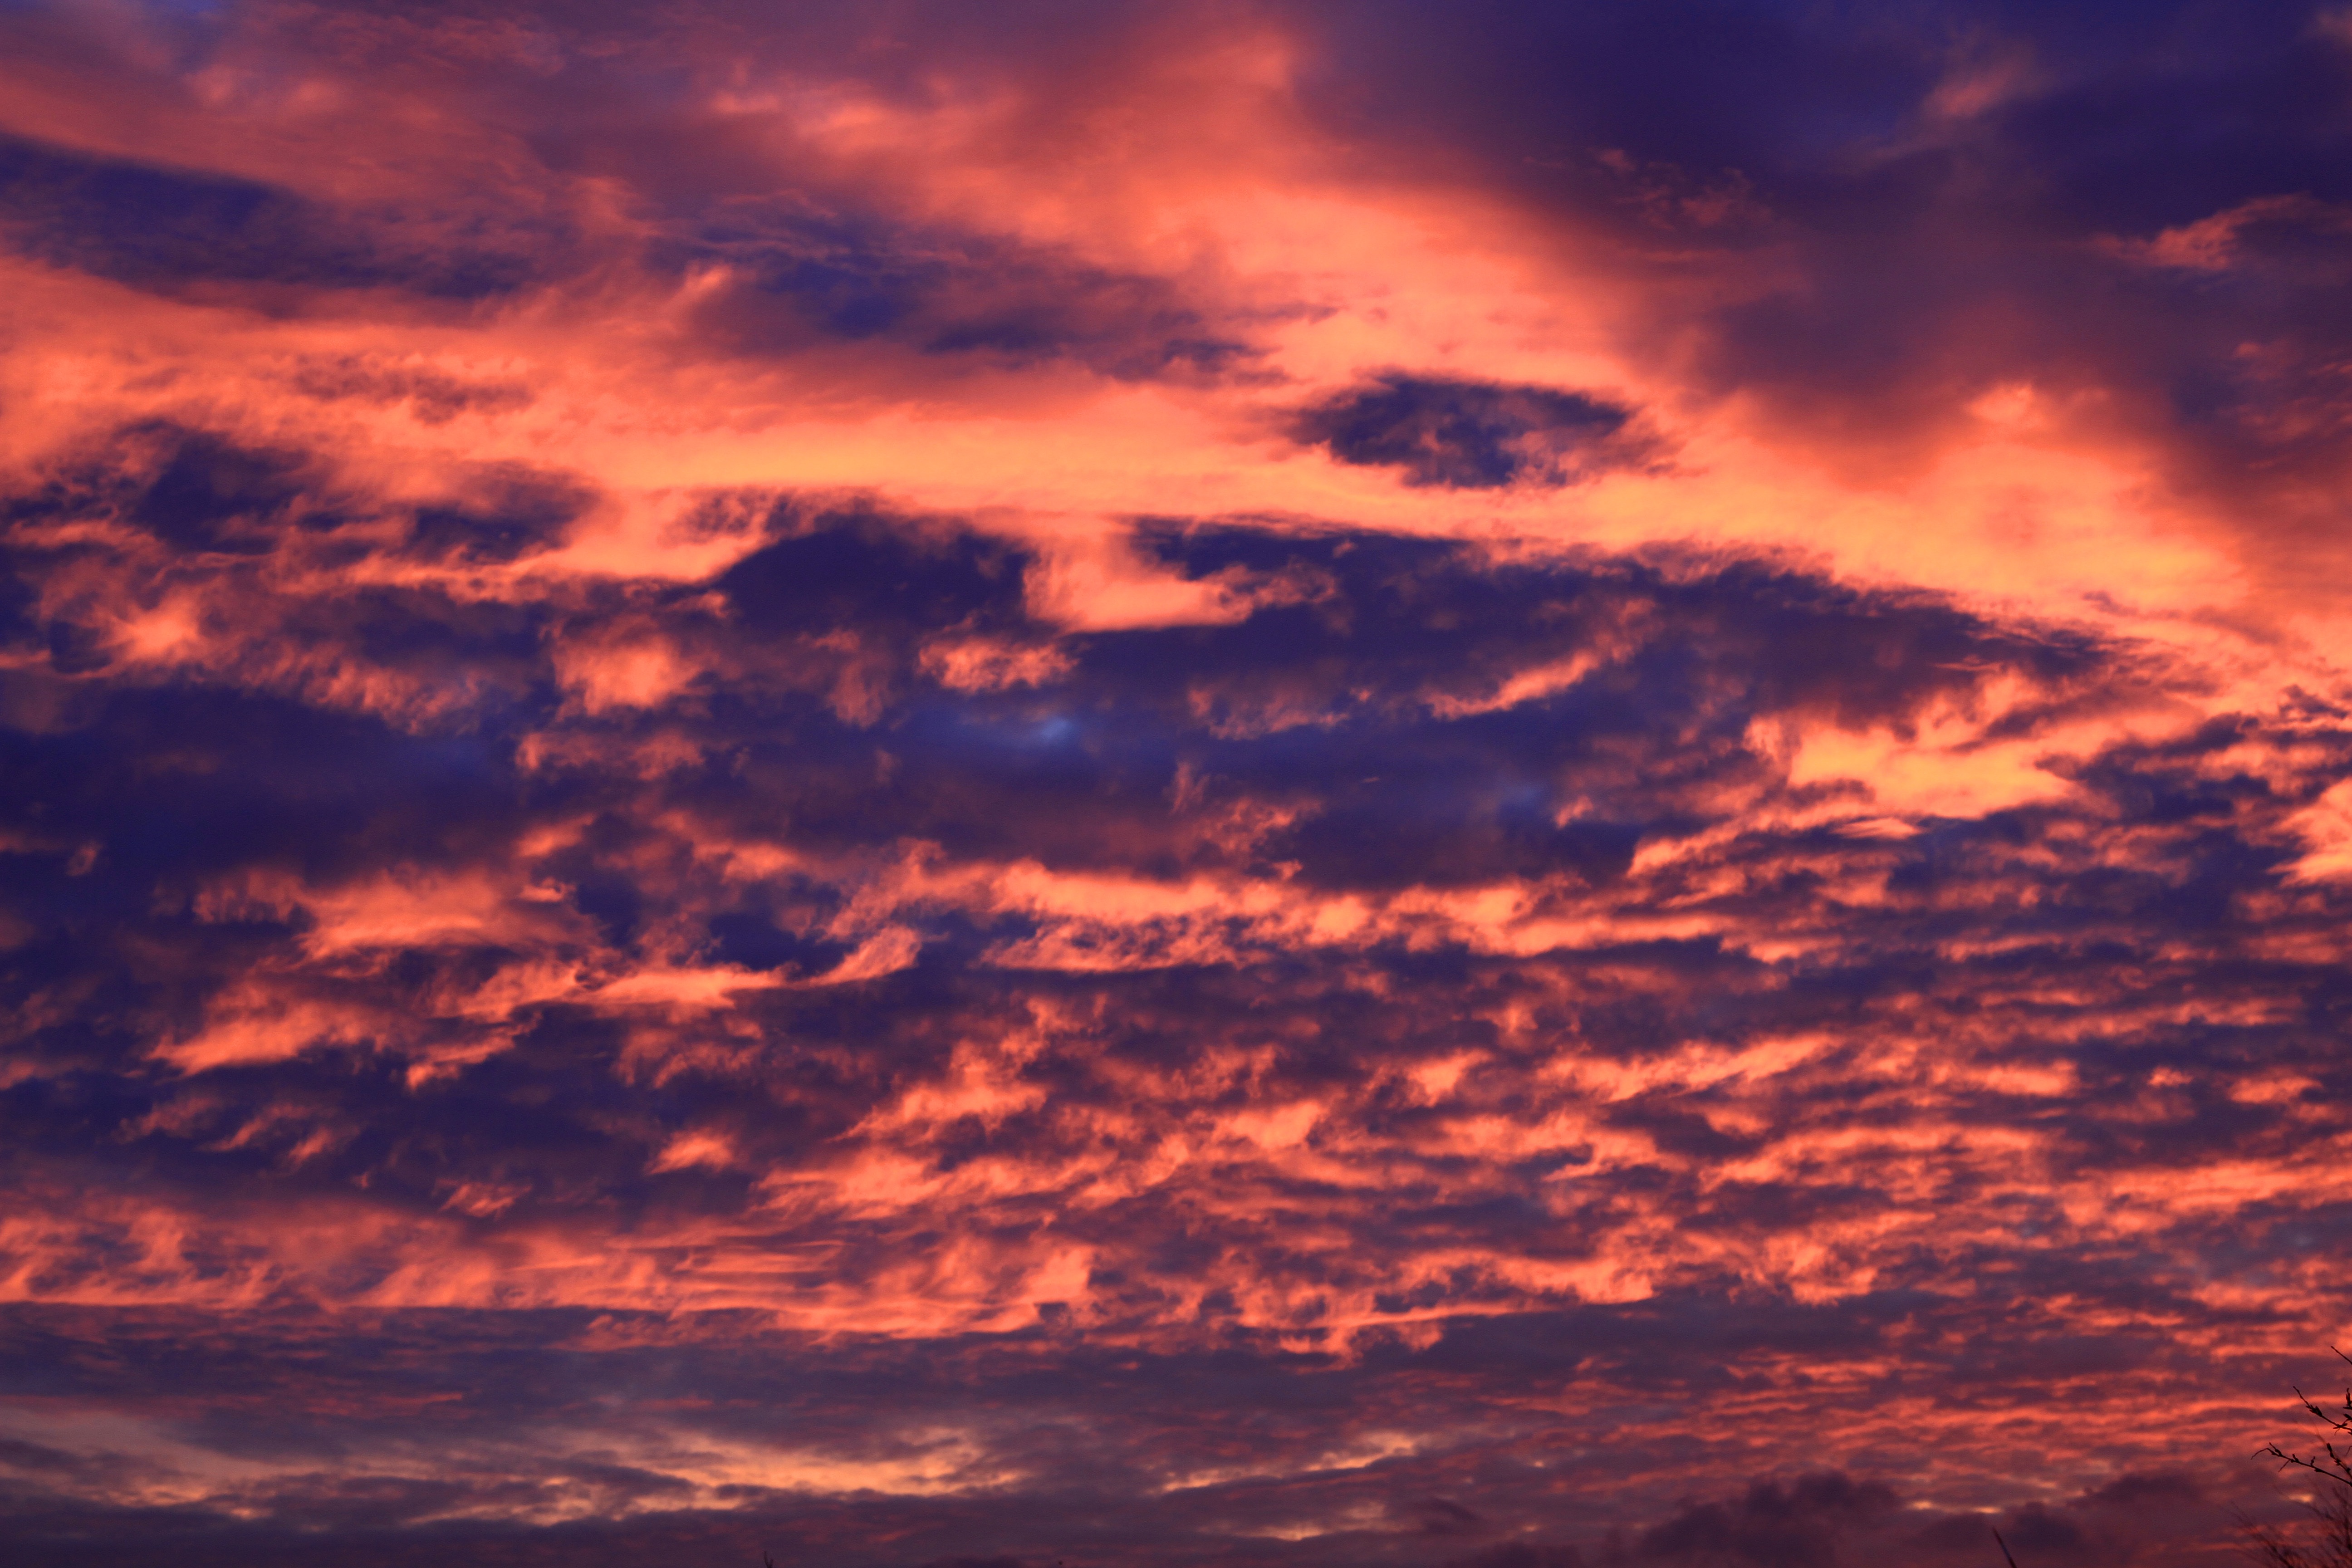
horizon, cloud, sky, sun, sunrise, sunset, sunlight, morning, dawn, atmosphere, dusk, evening, cumulus, clouds, afterglow, evening sky, meteorological phenomenon, red sky at morning